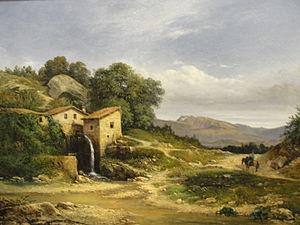
Vue du Taillefer prise des côtes de Sassenage
Sassenage est une commune française située dans le département de l'Isère en région Auvergne-Rhône-Alpes.
Jean Alexis Achard est un peintre et un graveur français né à Voreppe le 18 juin 1807 et mort à Grenoble le 6 septembre 1884.
Les Côtes-de-Sassenage englobent l'ensemble de la partie haute de la commune de Sassenage, en Isère, au-dessus du niveau de la vallée grenobloise. Leurs habitants habitent le lotissement Rivoire de la Dame, les Côtes proprement dites qui constituent la partie la plus ancienne, ainsi que les Grandes Côtes, formées par l'ensemble des éparses et plus rares habitations de la partie en plus haute altitude des côtes de Sassenage.